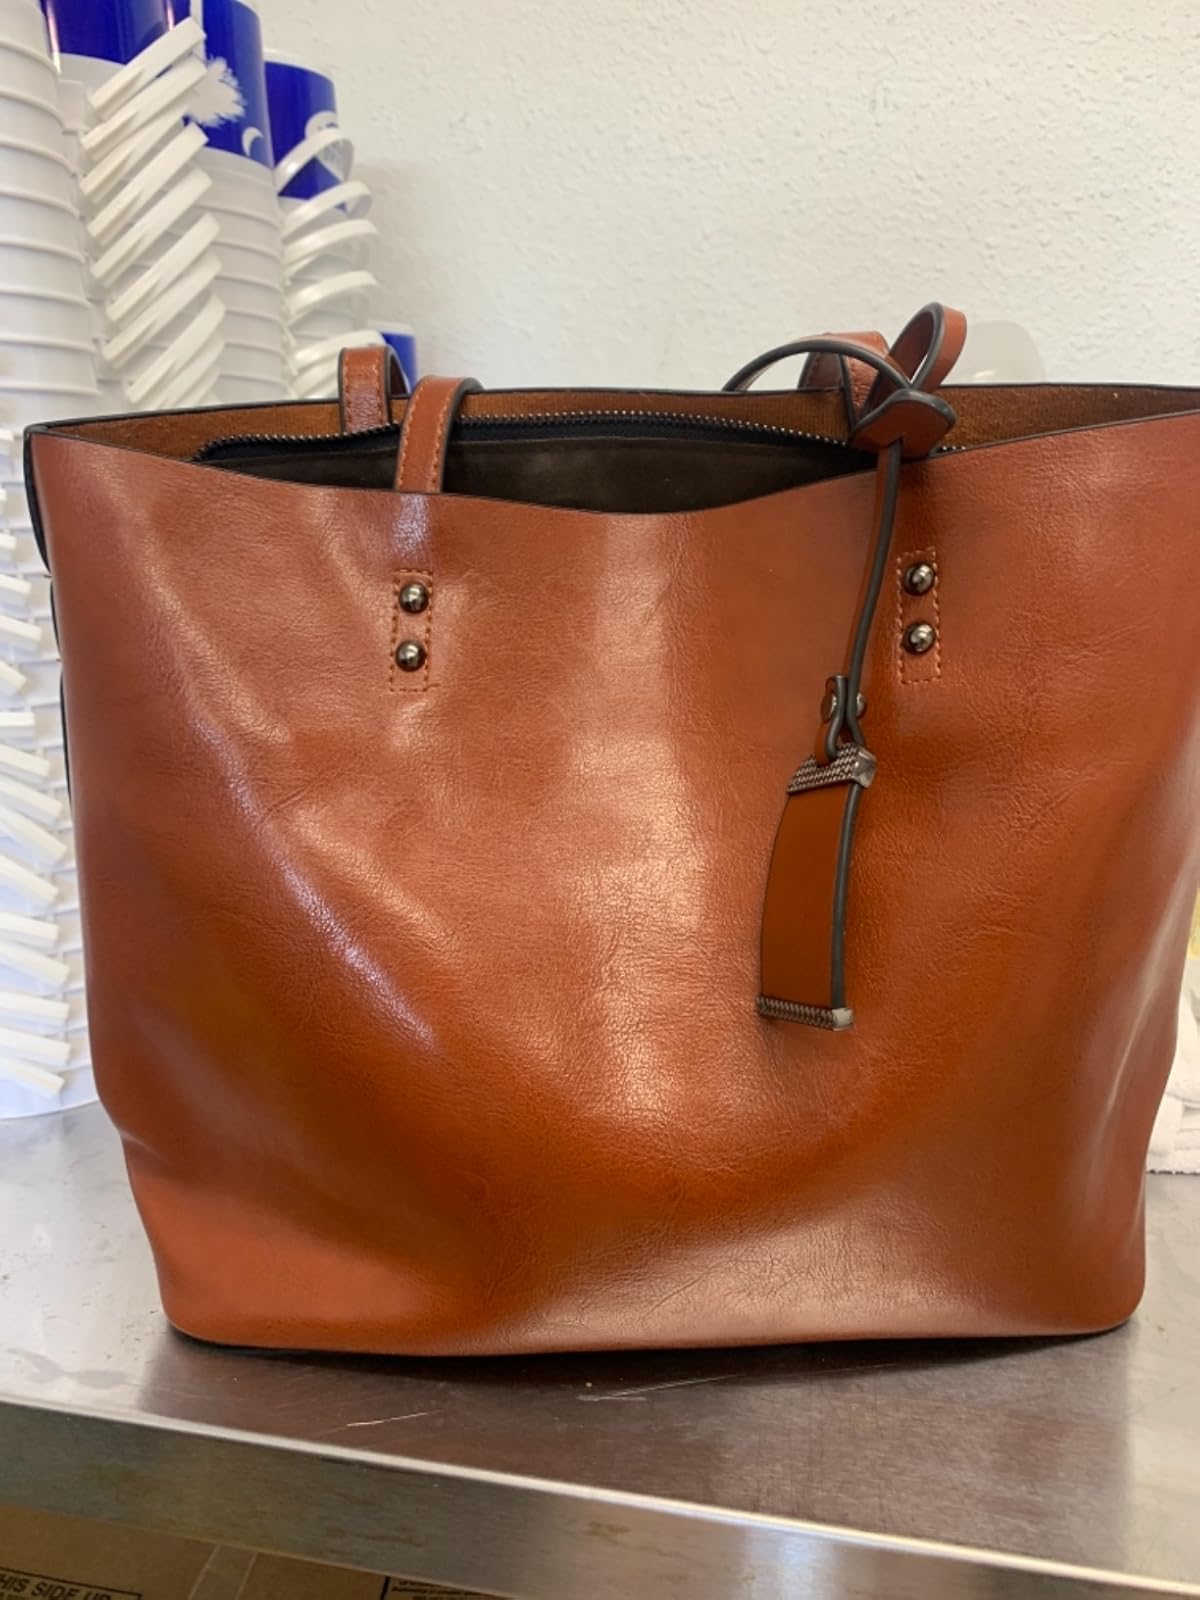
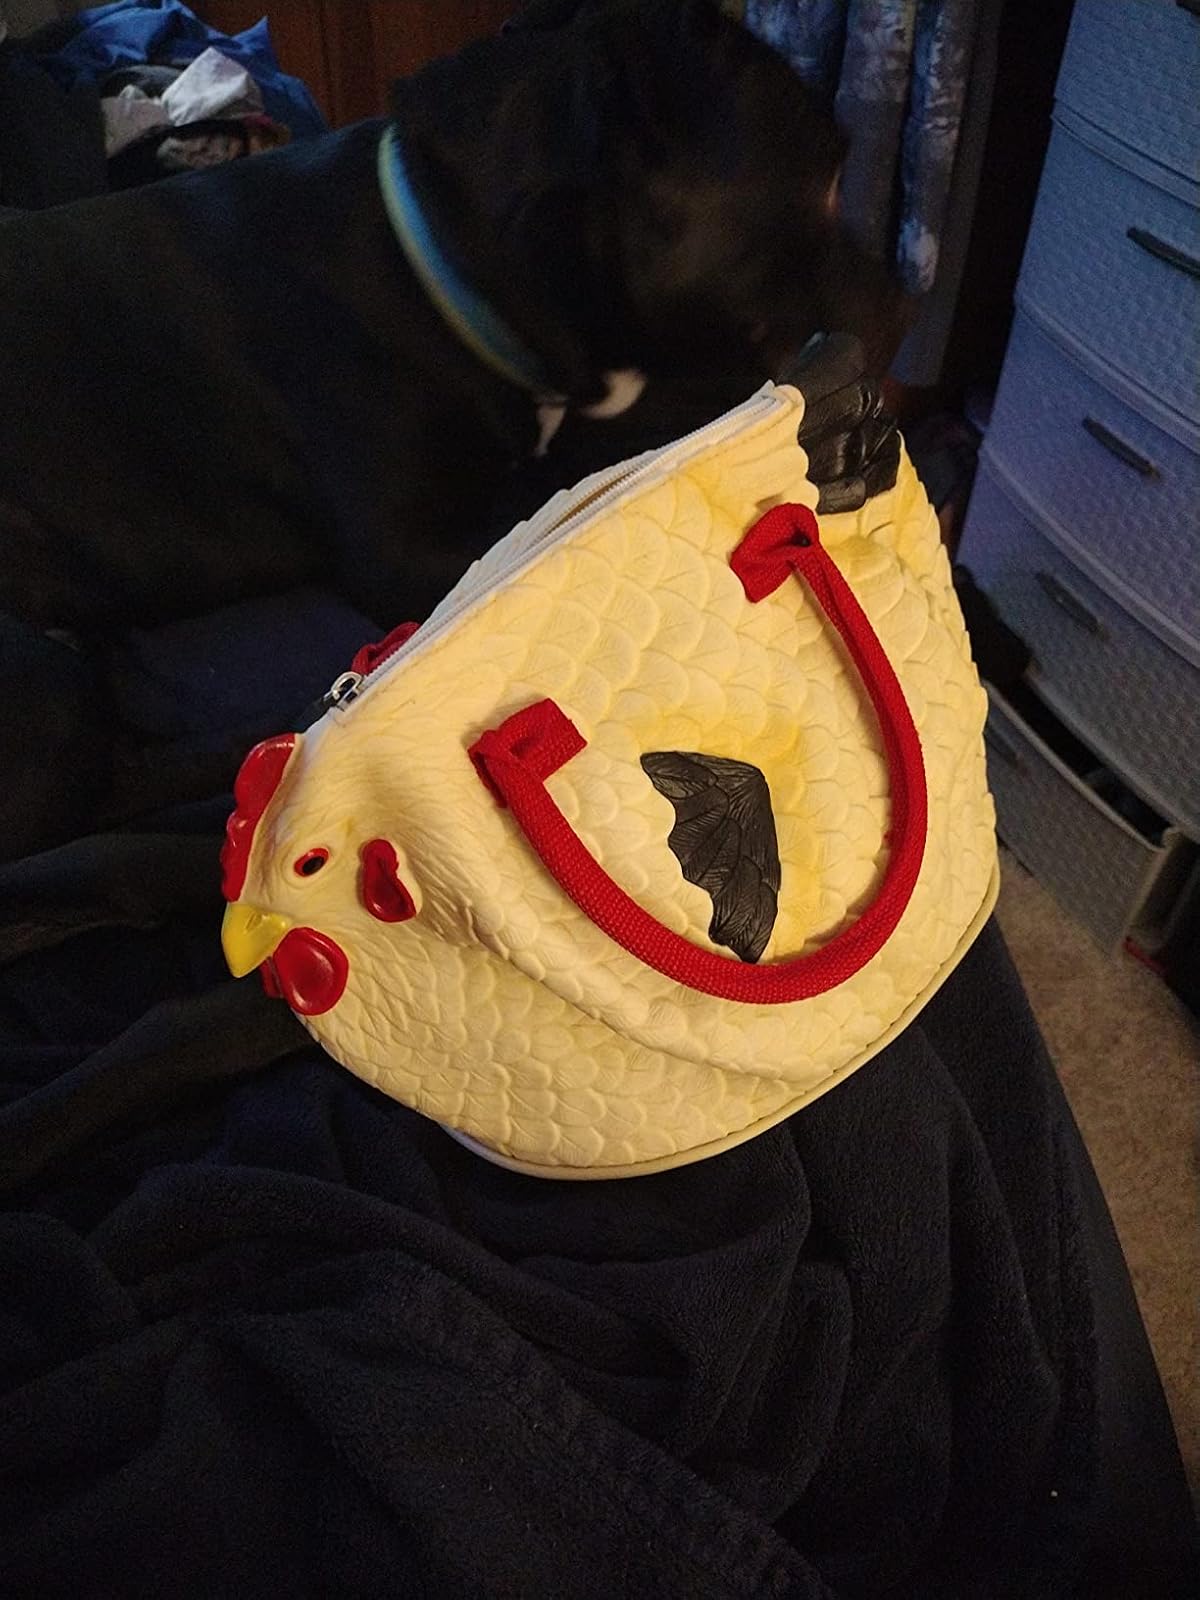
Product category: accessories_handbag
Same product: no